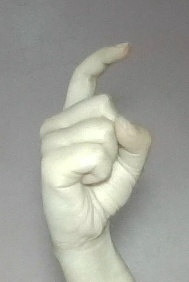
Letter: ra